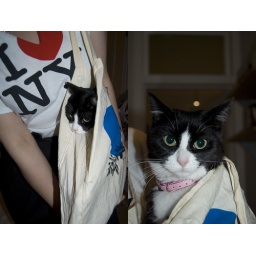
In case of evactation, put cat in bag and run.